Coastal ocean dynamics applications radar

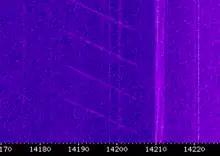
A CODAR source, detected in Atlanta, Georgia, on 14195 kHz, as seen from a software-defined radio's waterfall display. The sweeping, diagonal line is the CODAR signal.

Coastal ocean dynamics applications radar (CODAR) is a type of portable, land-based, high frequency (HF) radar developed between 1973 and 1983 at NOAA's Wave Propagation Laboratory in Boulder, Colorado. CODAR is a noninvasive system that can measure and map near-surface ocean currents in coastal waters. It is transportable and can produce ocean current maps on site in near real time. Moreover, using CODAR it is possible to measure wave heights and produce an indirect estimate of local wind direction.